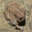
Label: frog